Giancarlo Giannini

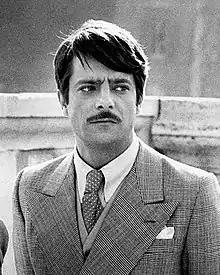
Giannini on the set of the film "The Sensual Man", c. 1973

Giannini made his film debut in a small part in "I criminali della metropoli" in 1965. He appeared in supporting roles in "Anzio" and "The Secret of Santa Vittoria", and starred in the original version of "Swept Away". In 1967, he was a special guest on an episode of Mina's TV show "Sabato Sera". He had his breakthrough in 1970. In 1971, he appeared in "E le stelle stanno a guardare", a television adaptation of A. J. Cronin's novel "The Stars Look Down".